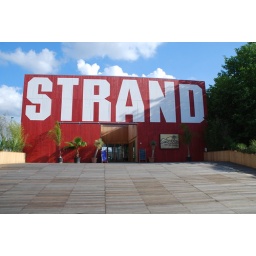
Temporary beach building &amp;quot;Strand&amp;quot; on the river Meuse by Monadnock architecture in Rotterdam, the Netherlands